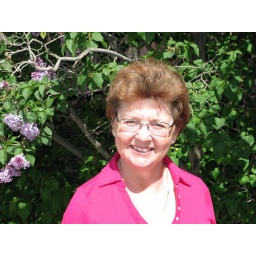
Brenda in front of mountain lilac tree @Ghost Town